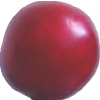
Label: cherry_wax_red